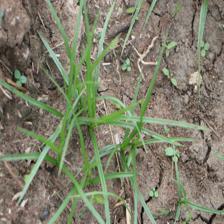
Label: Grass